Maksymilian Pingot

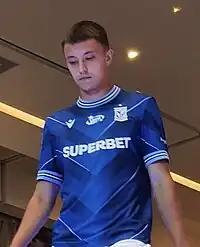
Pingot in 2023 with Lech Poznań

Maksymilian Pingot (born 1 April 2003) is a Polish professional footballer who plays as a centre-back for Ekstraklasa club Górnik Zabrze.